Capnography

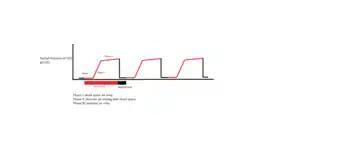

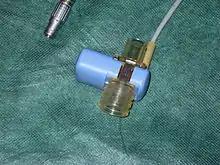
Capnograph

During anesthesia, there is interplay between two components: the patient and the anesthesia administration device (which is usually a breathing circuit and a ventilator). The critical connection between the two components is either an endotracheal tube or a mask, and is typically monitored at this junction. Capnography directly reflects the elimination of by the lungs to the anesthesia device. Indirectly, it reflects the production of by tissues and the circulatory transport of to the lungs.